Bilateral frontoparietal polymicrogyria

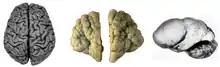
Left:Normal Middle:polymicrgyria Right:Lissencephaly

BFPP is a cobblestone-like cortical malformation of the brain. Disruptions of cerebral cortical development due to abnormal neuronal migration and positioning usually lead to cortical disorders, which includes cobblestone lissencephaly. Cobblestone lissencephaly is typically seen in three different human congenital muscular dystrophy syndromes: Fukuyama congenital muscular dystrophy, Walker-Warburg syndrome, and muscle-eye-brain disease. In cobblestone lissencephaly, the brain surface actually has a bumpy contour caused by the presence of collections of misplaced neurons and glial cells that have migrated beyond the normal surface boundaries of the brain. Sometimes regions populated by these misplaced cells have caused a radiologic misdiagnosis of polymicrogyria. However, the presence of other abnormalities in these cobblestone lissencephaly syndromes, including ocular anomalies, congenital muscular dystrophy, ventriculomegaly, and cerebellar dysplasia, usually distinguishes these disorders from polymicrogyria. There are no anatomopathologic studies that have characterized the pattern of cortical laminar alterations in patients with GPR56 gene mutations, but it has been suggested that the imaging characteristics of BFPP, including myelination defects and cerebellar cortical dysplasia, are reminiscent of those of the so-called cobblestone malformations (muscle-eye-brain disease and Fukuyama congenital muscular dystrophy) that are also associated with N-glycosylation defects in the developing brain.